Harriet Campbell-Taylor House

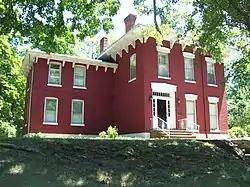
Harriet Campbell-Taylor House, July 2012

Harriet Campbell-Taylor House is a historic home located at Westfield in Chautauqua County, New York. It is a two-story brick Italianate and Greek Revival style dwelling built in 1850.